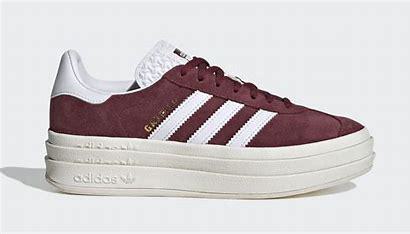
Brand: Adidas
Model: Gazelle Bold